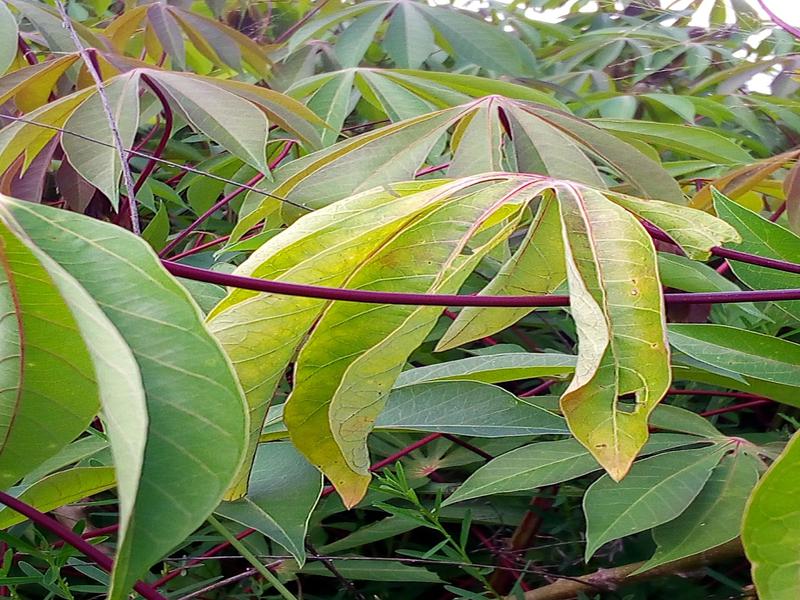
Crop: cassava
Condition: healthy